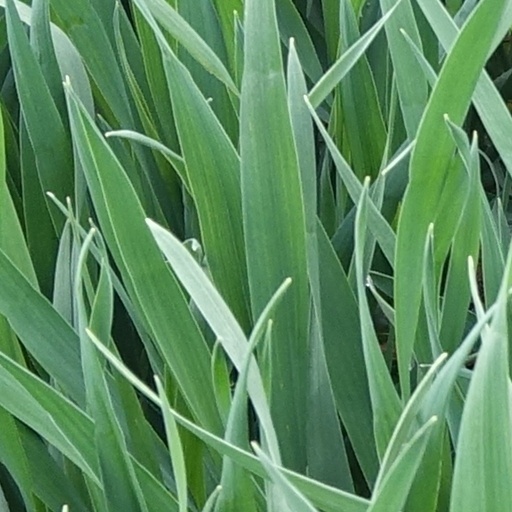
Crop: wheat